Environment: real
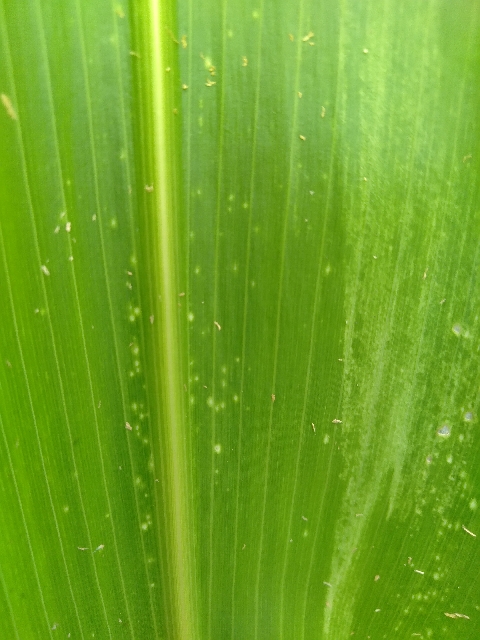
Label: lethal_necrosis